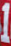
Number: 1